University of the Cordilleras

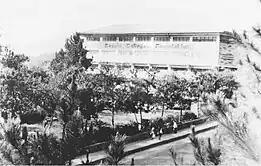

On November 22, 2003, the school received university status and became the University of the Cordilleras (UC).